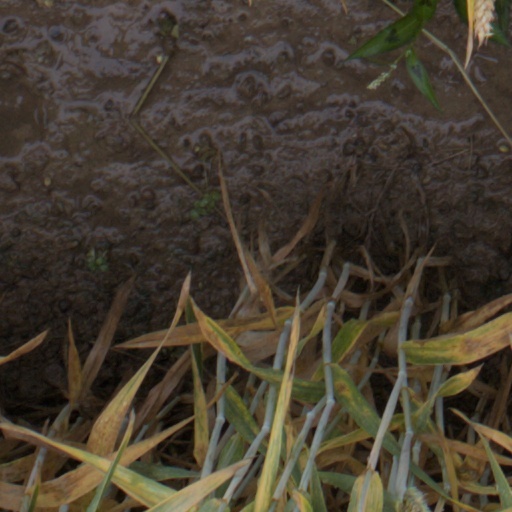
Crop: wheat